Borșa

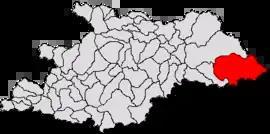
Houses in Borșa

Borșa (or "Borsha") is a town in eastern Maramureș County, Maramureș, Romania. It administers one village, Băile Borșa.